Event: Typhoon Ruby
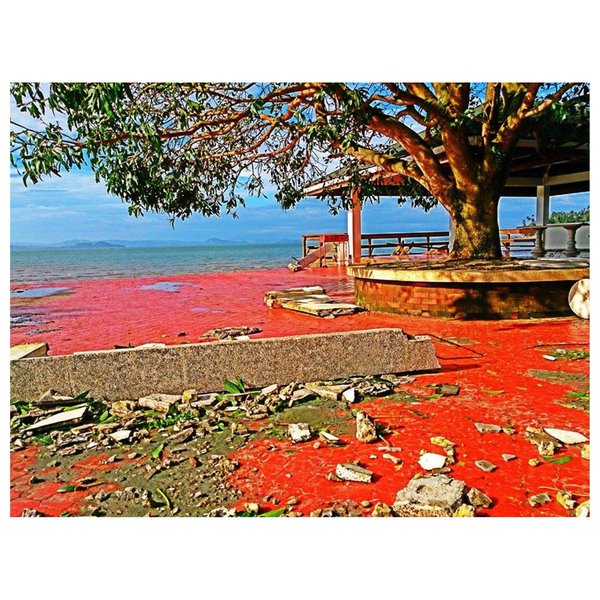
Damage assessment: damage